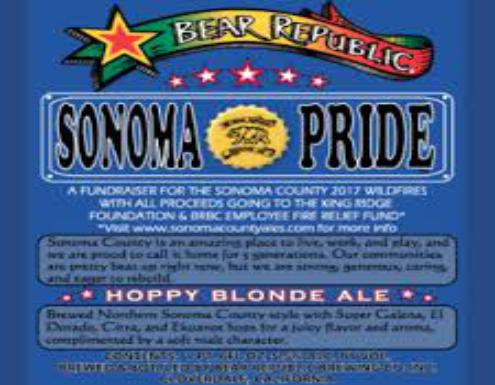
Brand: Bear Republic
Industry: Food